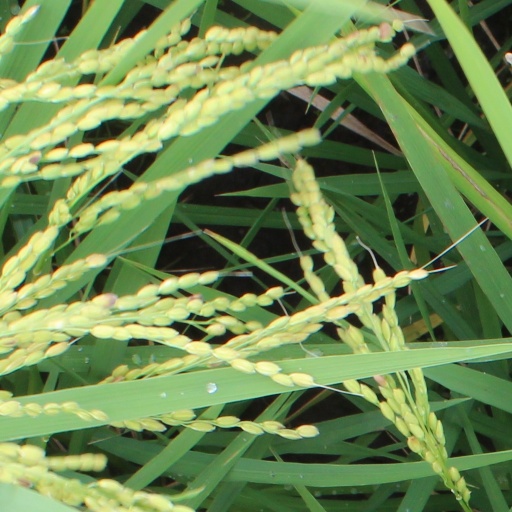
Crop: rice